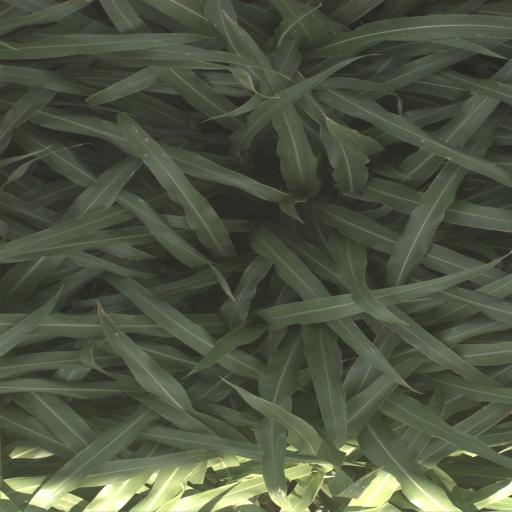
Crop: sorghum